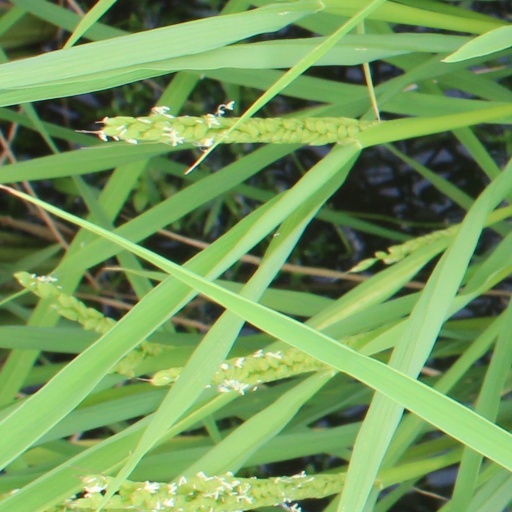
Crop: rice